Franconia Railway

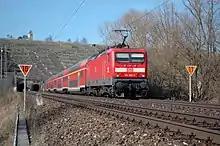
Regionalbahn from Stuttgart in front of the Kirchheim Tunnel

The Franconian line was historically formed mainly from three different lines. The section between Stuttgart and Heilbronn was part of the "Württemberg Central Railway" or "Northern Railway", which was built by the Royal Württemberg State Railways between 1844 and 1848. The section from Bad Cannstatt (near Stuttgart) to Ludwigsburg was opened on 22 October 1845 and it was extended to Bietigheim on 11 October 1847. The first section of the current Franconia Railway opened from Bietigheim to Heilbronn on 25 July 1848. The Grand Duchy of Baden State Railway built its Odenwald Railway ("Odenwaldbahn") between 1862 and 1866 from Heidelberg via Mosbach and Osterburken to Würzburg. As part of a treaty between Baden and Württemberg, concluded in 1864, a link between the two lines was built, which was also referred to as the "Lower Jagst Railway". It was built by Württemberg from Heilbronn via Jagstfeld to Osterburken and opened between 1866 and 1869.